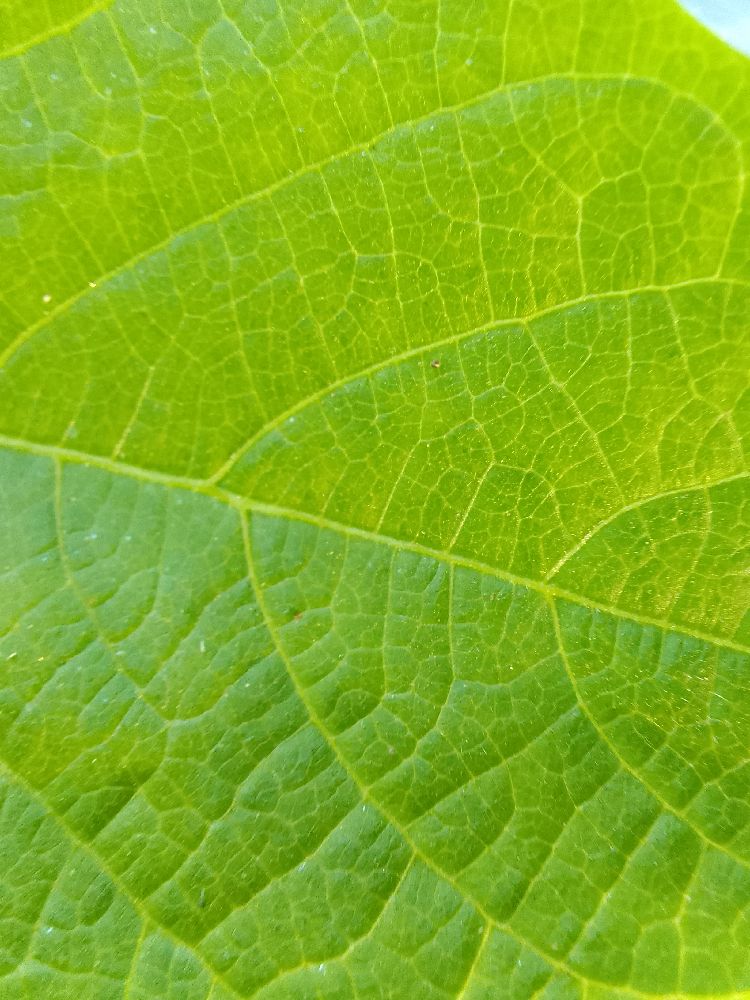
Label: healthy